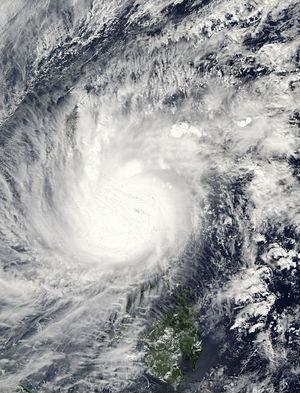
La saison cyclonique 2006 dans l'océan Pacifique nord-ouest a commencé le 1ᵉʳ janvier 2006. Deux centres de prévisions des cyclones tropicaux sont accrédités dans cette région à nommer les systèmes par l'Organisation météorologique mondiale. Il s'agit du service météorologique japonais de Tokyo et le service météorologique des Philippines à Manille. Le Joint Typhoon Warning Center, le service inter-armes de la US Navy et de la US Air Force, émet également des bulletins pour les bases et la flotte américaines ainsi que pour les territoires américaines des Îles Mariannes et de Guam. Chaque pays riverain est responsable des alertes cycloniques à leurs populations.